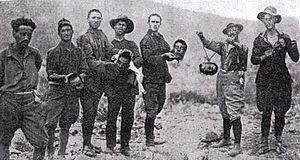
Photographie anonyme prise dans les années 1920 (guerre du Rif), montrant des légionnaires au Maroc, tenant les têtes de Marocains qu'ils ont capturés et décapités.